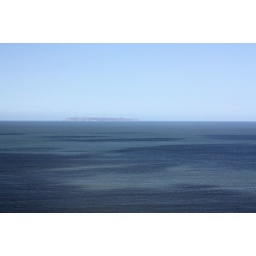
Literally &amp;quot;island of Puffins&amp;quot; the marine animal and plant haven in the mouth of the bay